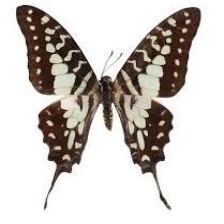
Species: GREAT JAY